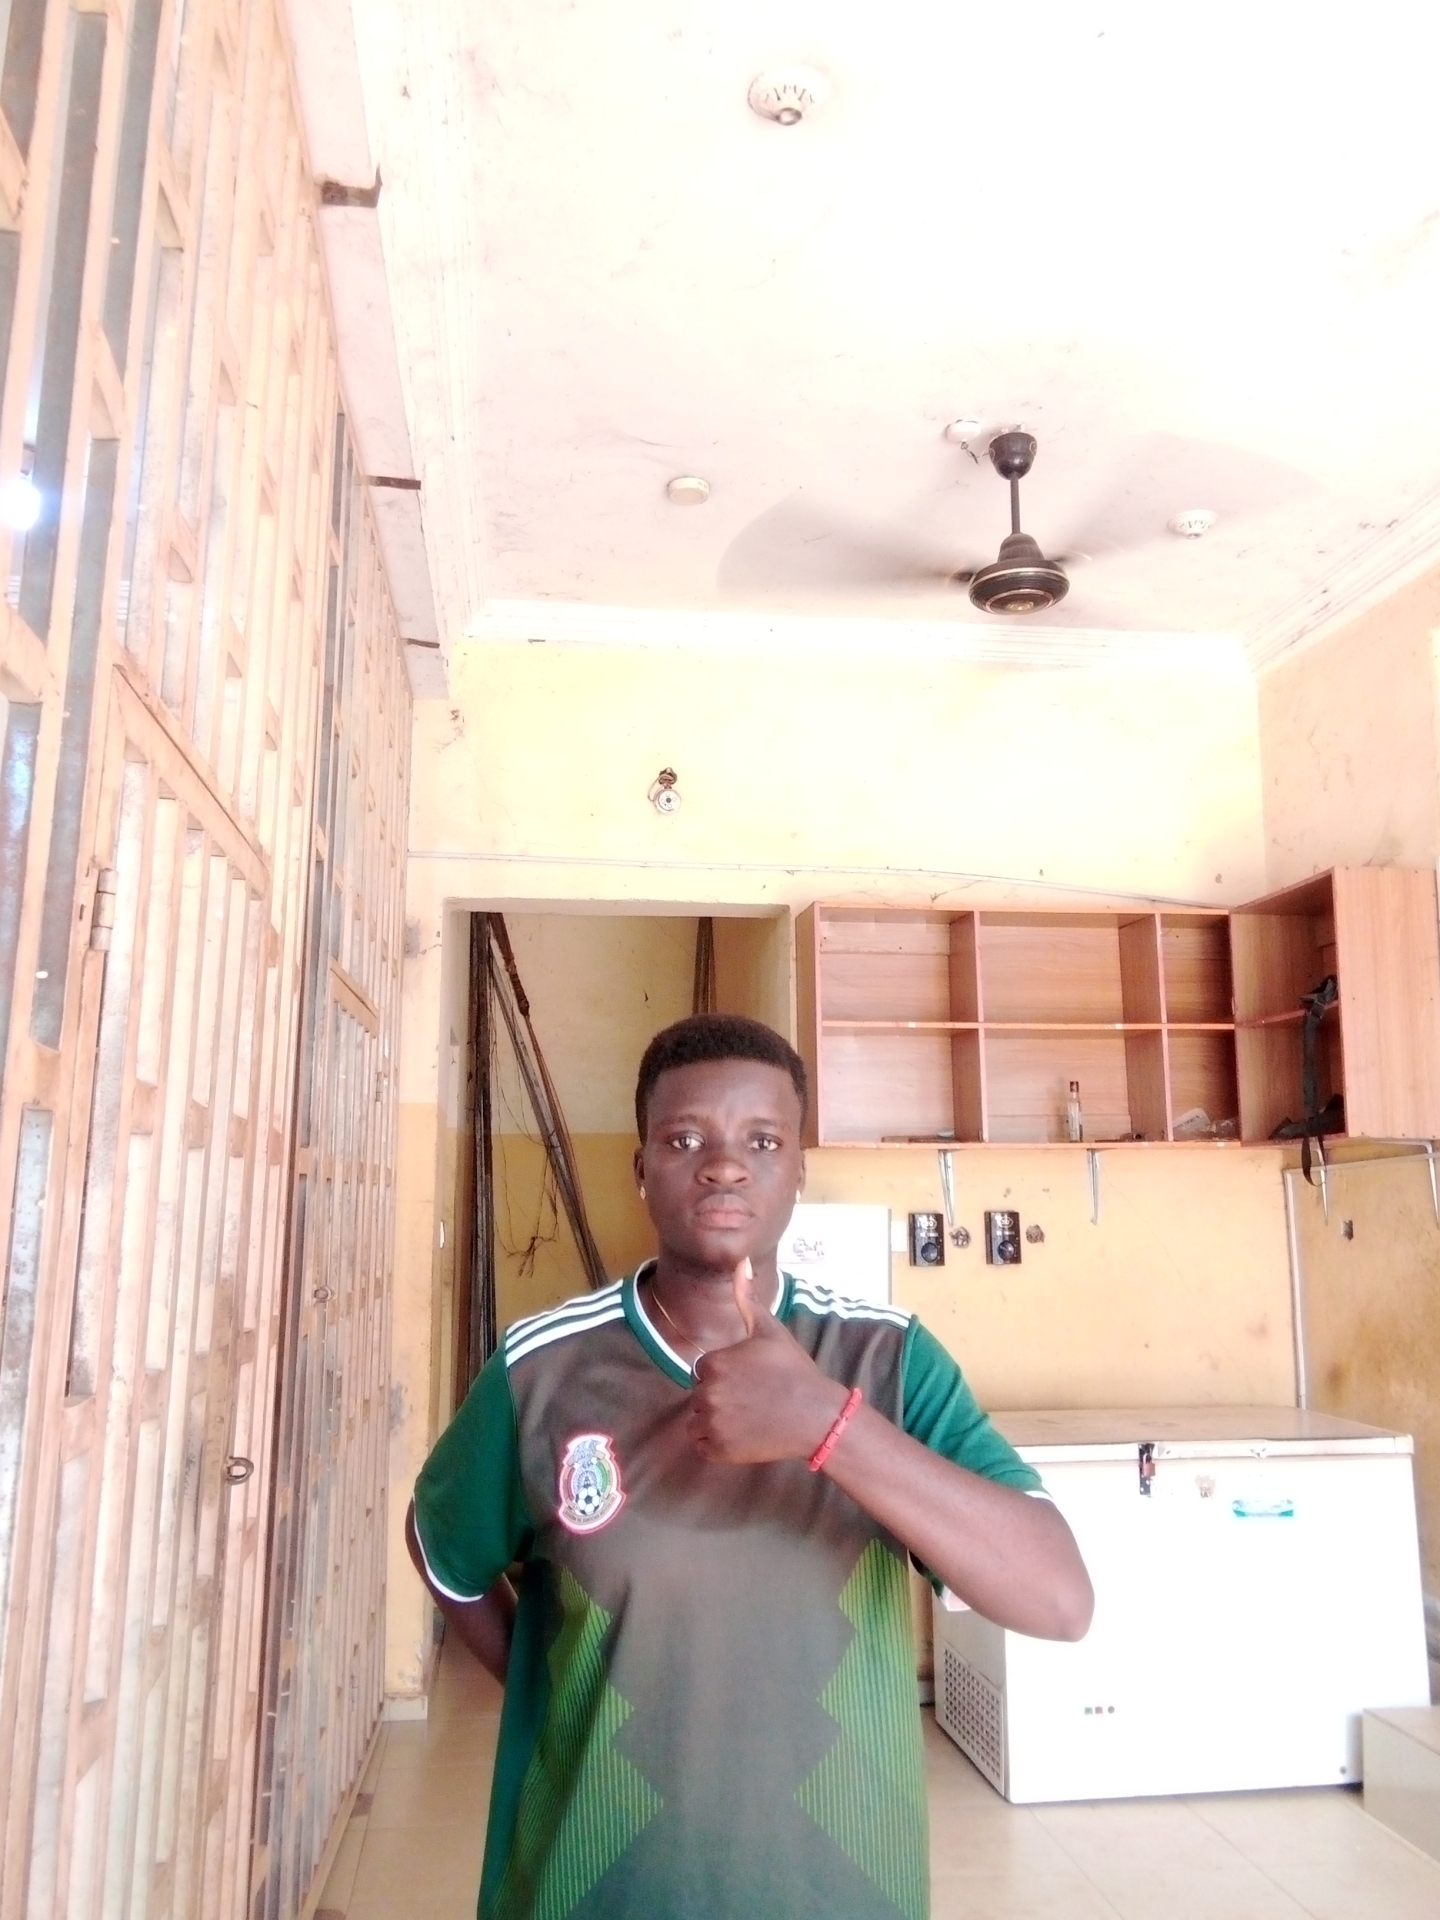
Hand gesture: like